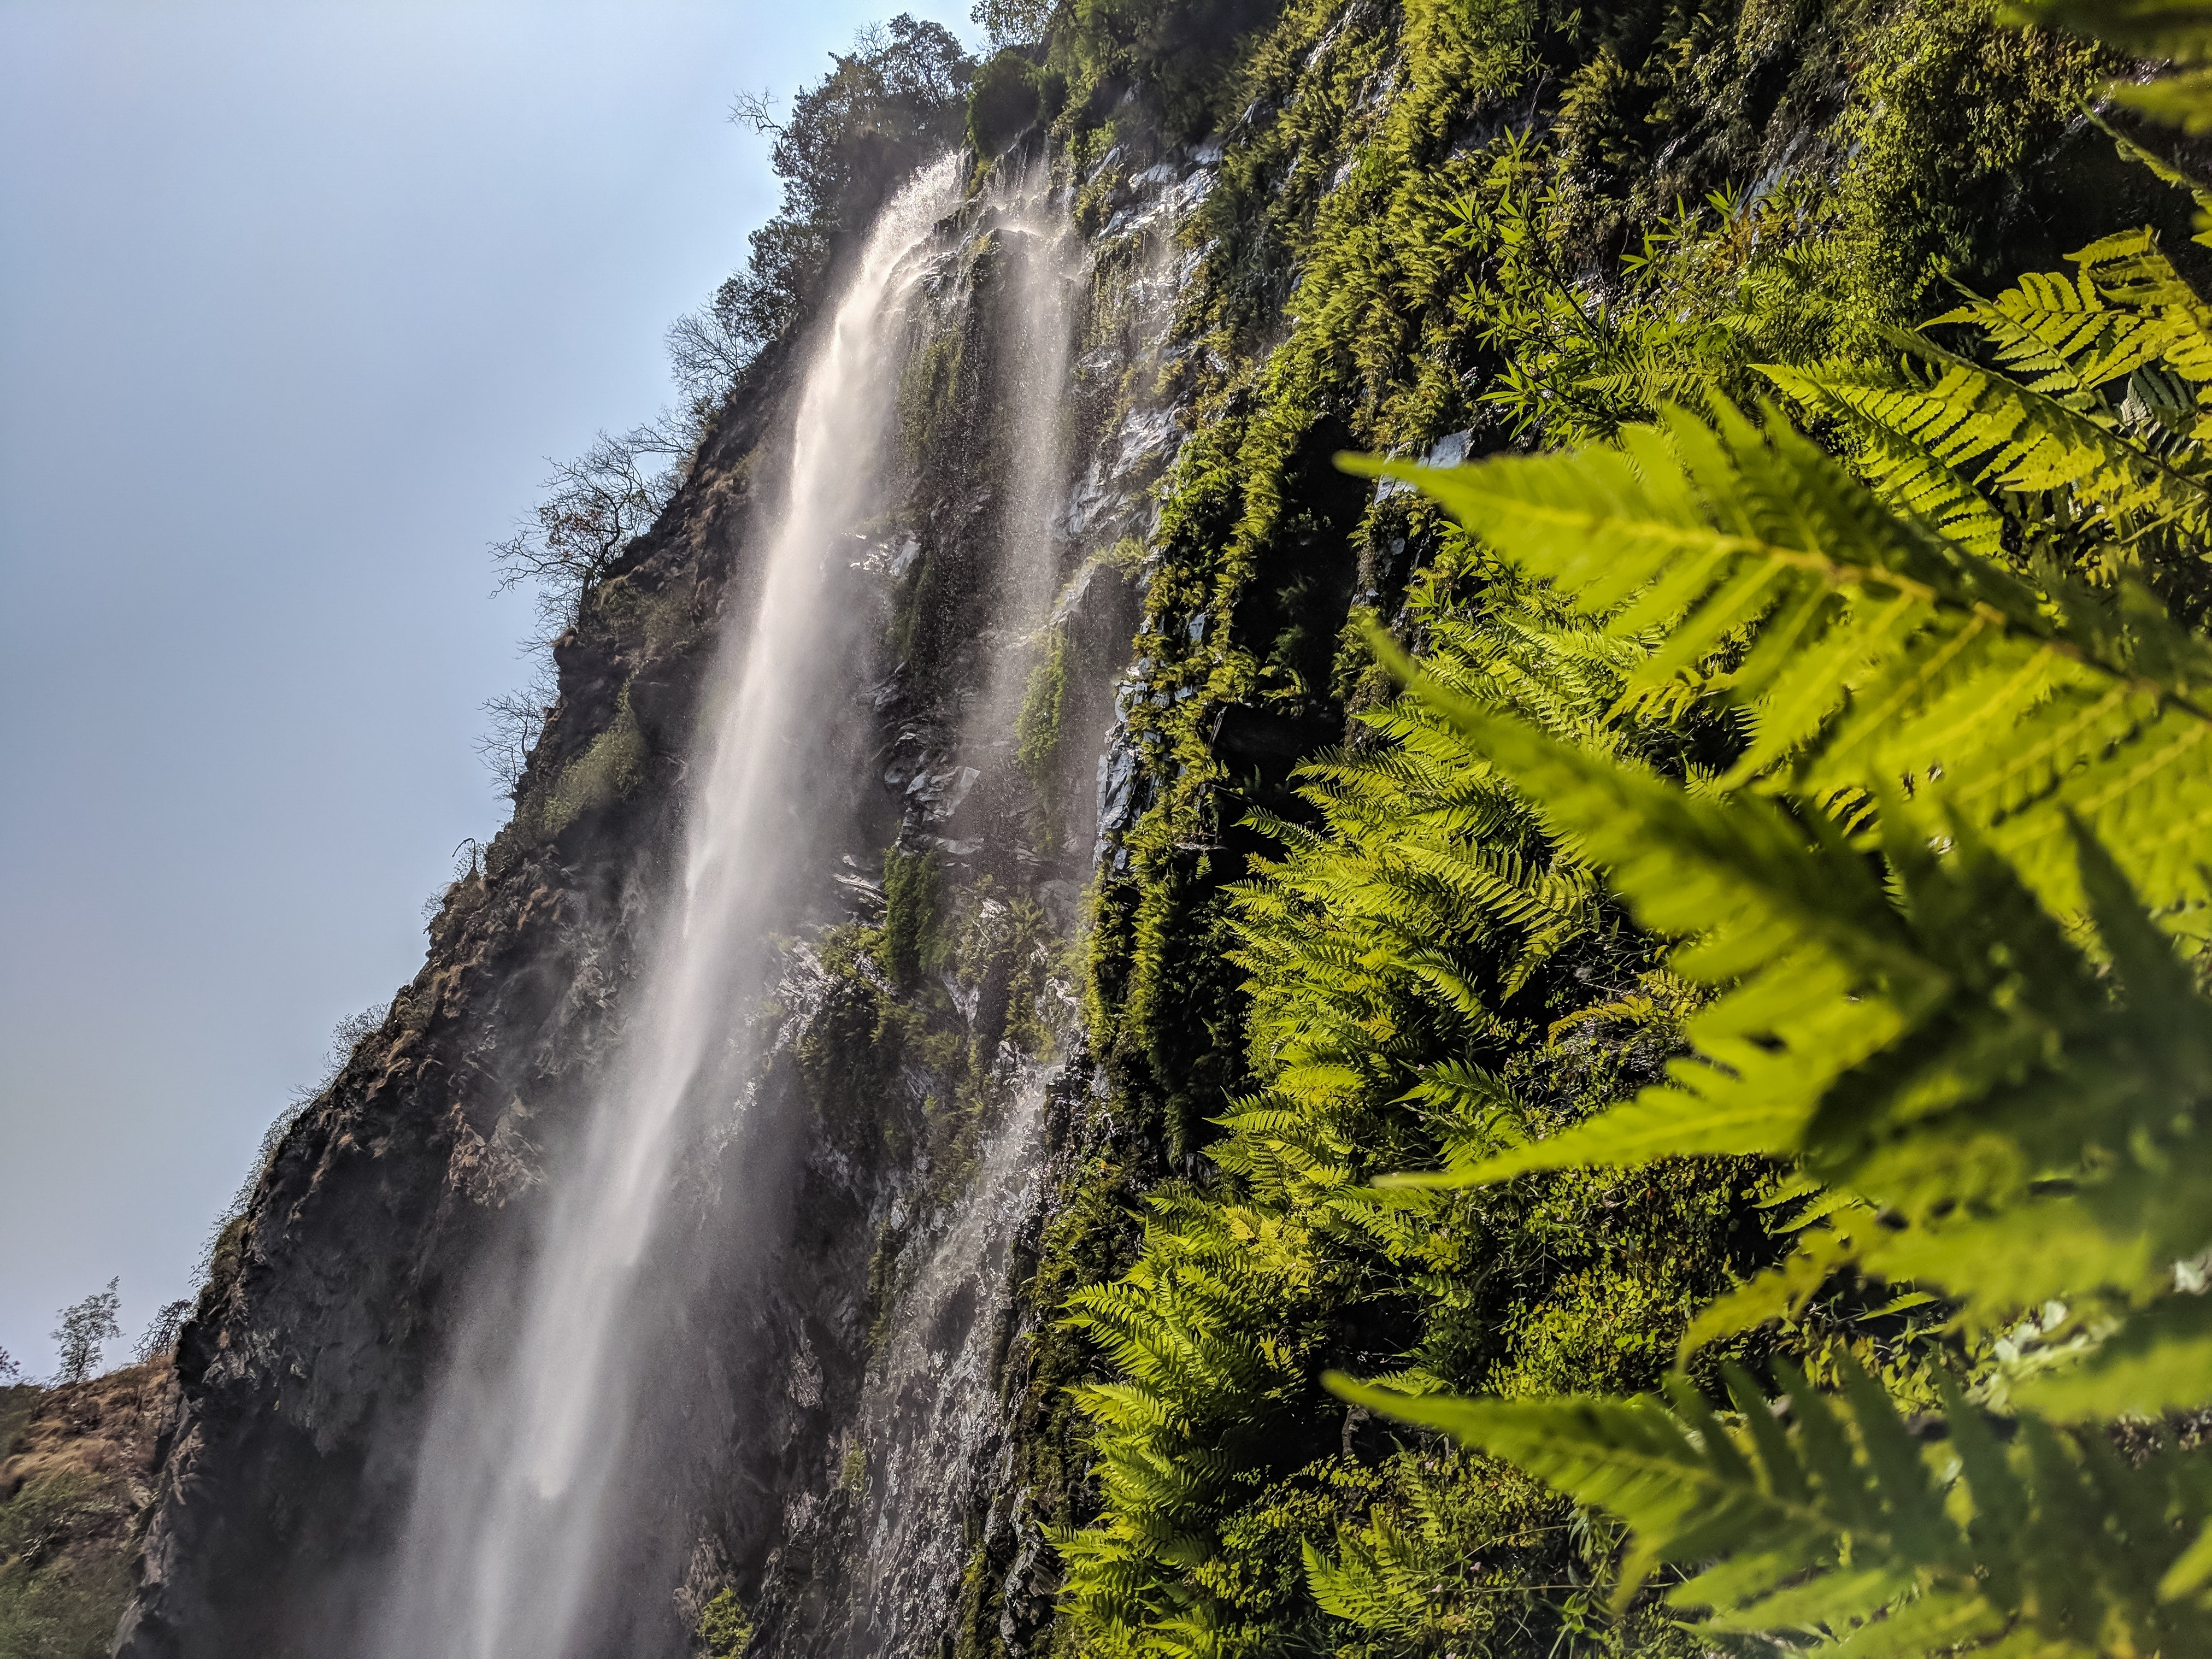
waterfall, body of water, nature, water resources, natural landscape, water, vegetation, nature reserve, watercourse, rainforest, chute, tree, state park, wilderness, water feature, jungle, tropical and subtropical coniferous forests, national park, forest, plant, vascular plant, valdivian temperate rain forest, formation, hill station, landscape, geology, rock, ravine, terrain, river, stream, cliff, moss, temperate broadleaf and mixed forest, old growth forest, escarpment, mountain, fern, tourism